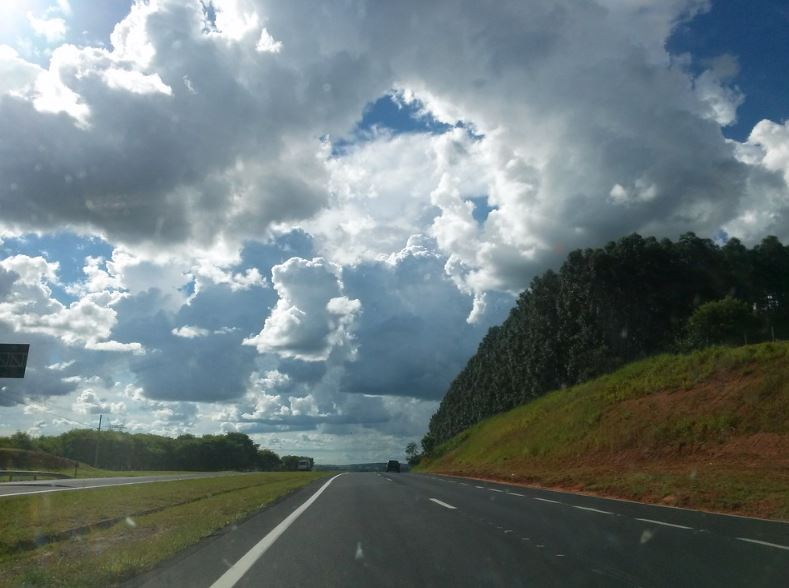
Fire: no
Smoke: no